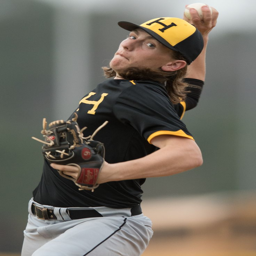
person pitches during a baseball game against a city .